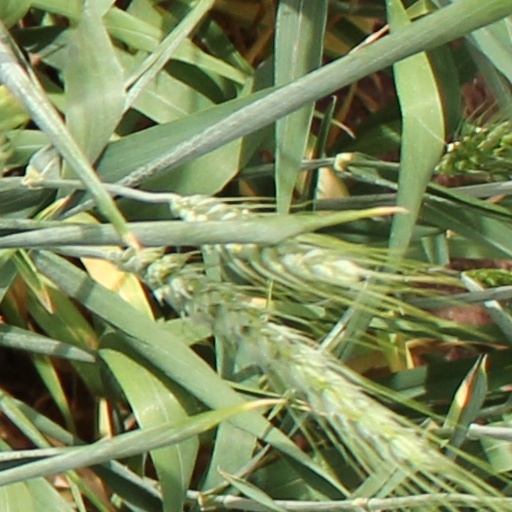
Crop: wheat